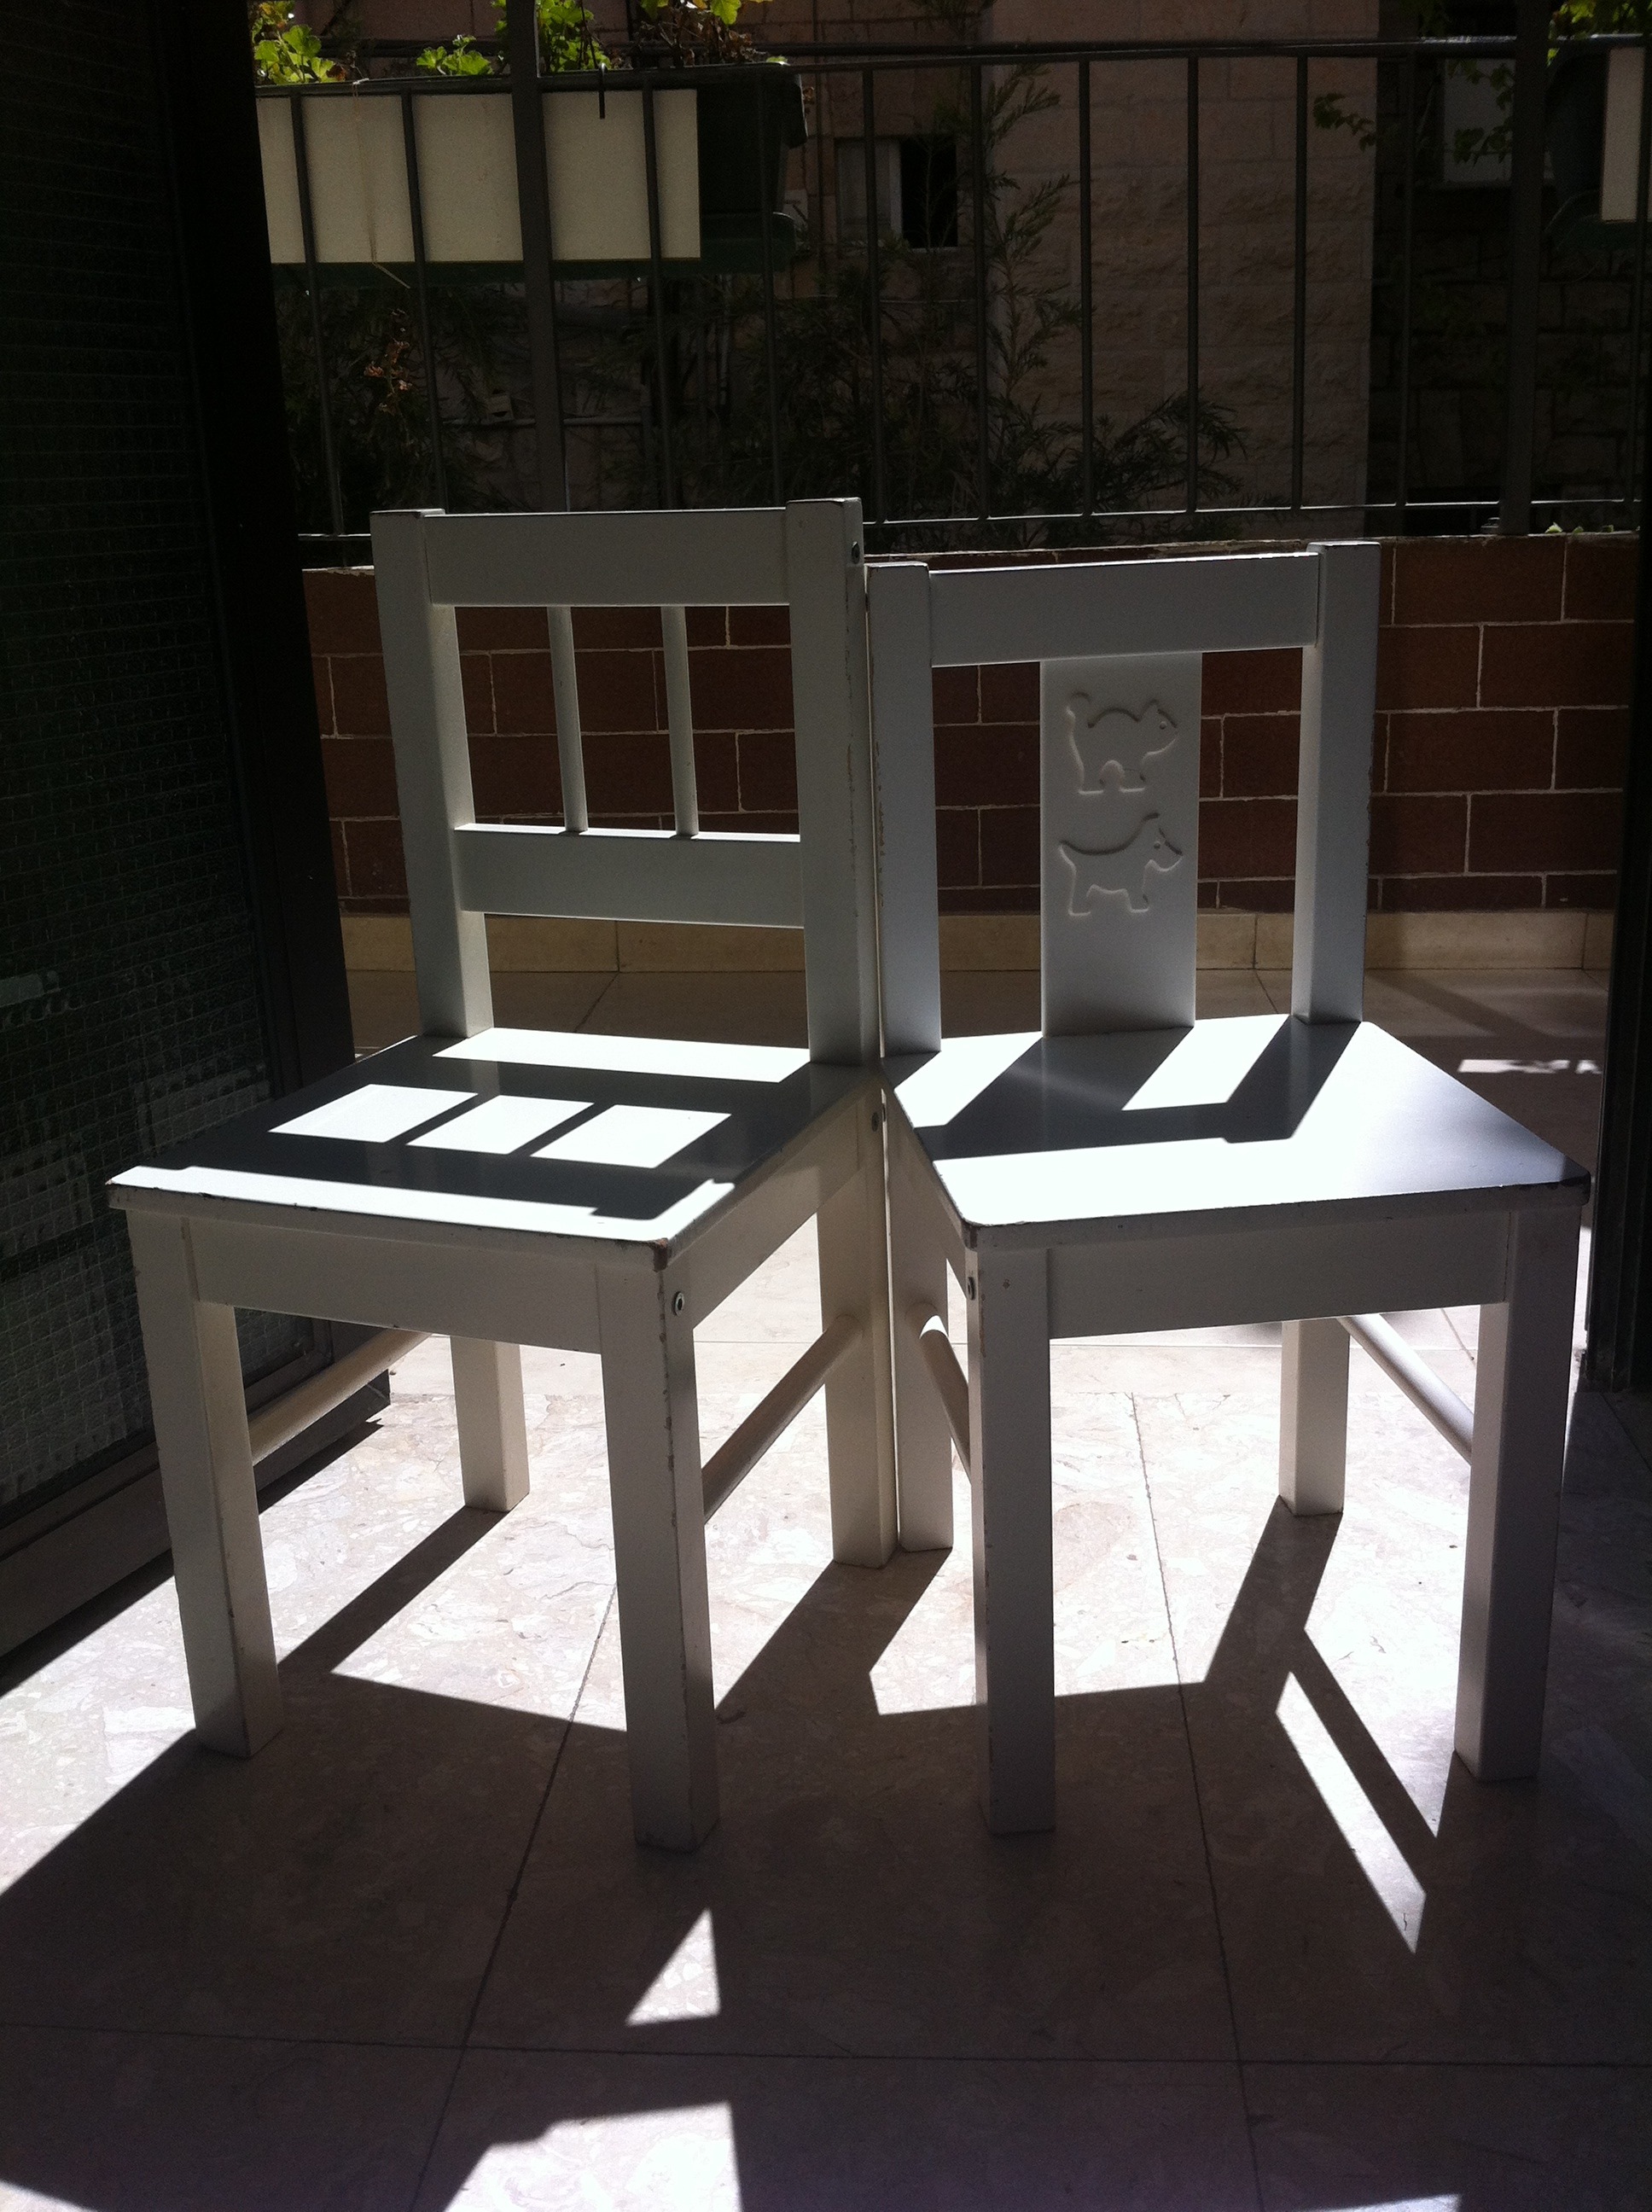
table, wood, chair, floor, seat, shadow, furniture, room, interior design, sit, chairs, design, wooden, dining room, sturdy, outdoor structure